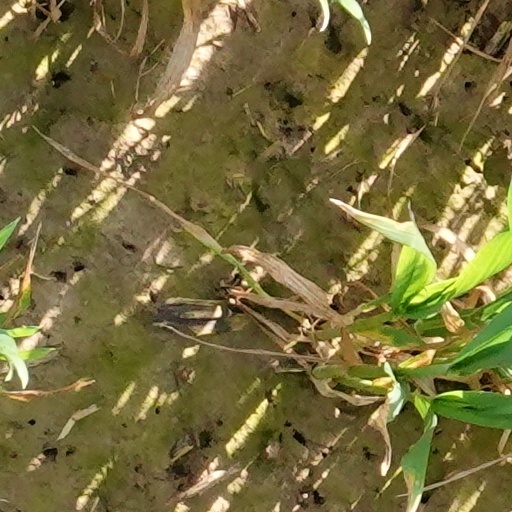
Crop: wheat